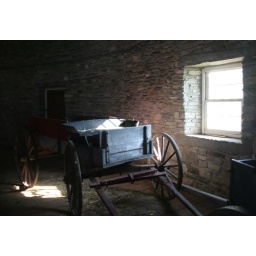
One of Mark's shots from within the round stone barn at Hancock Shaker Village.